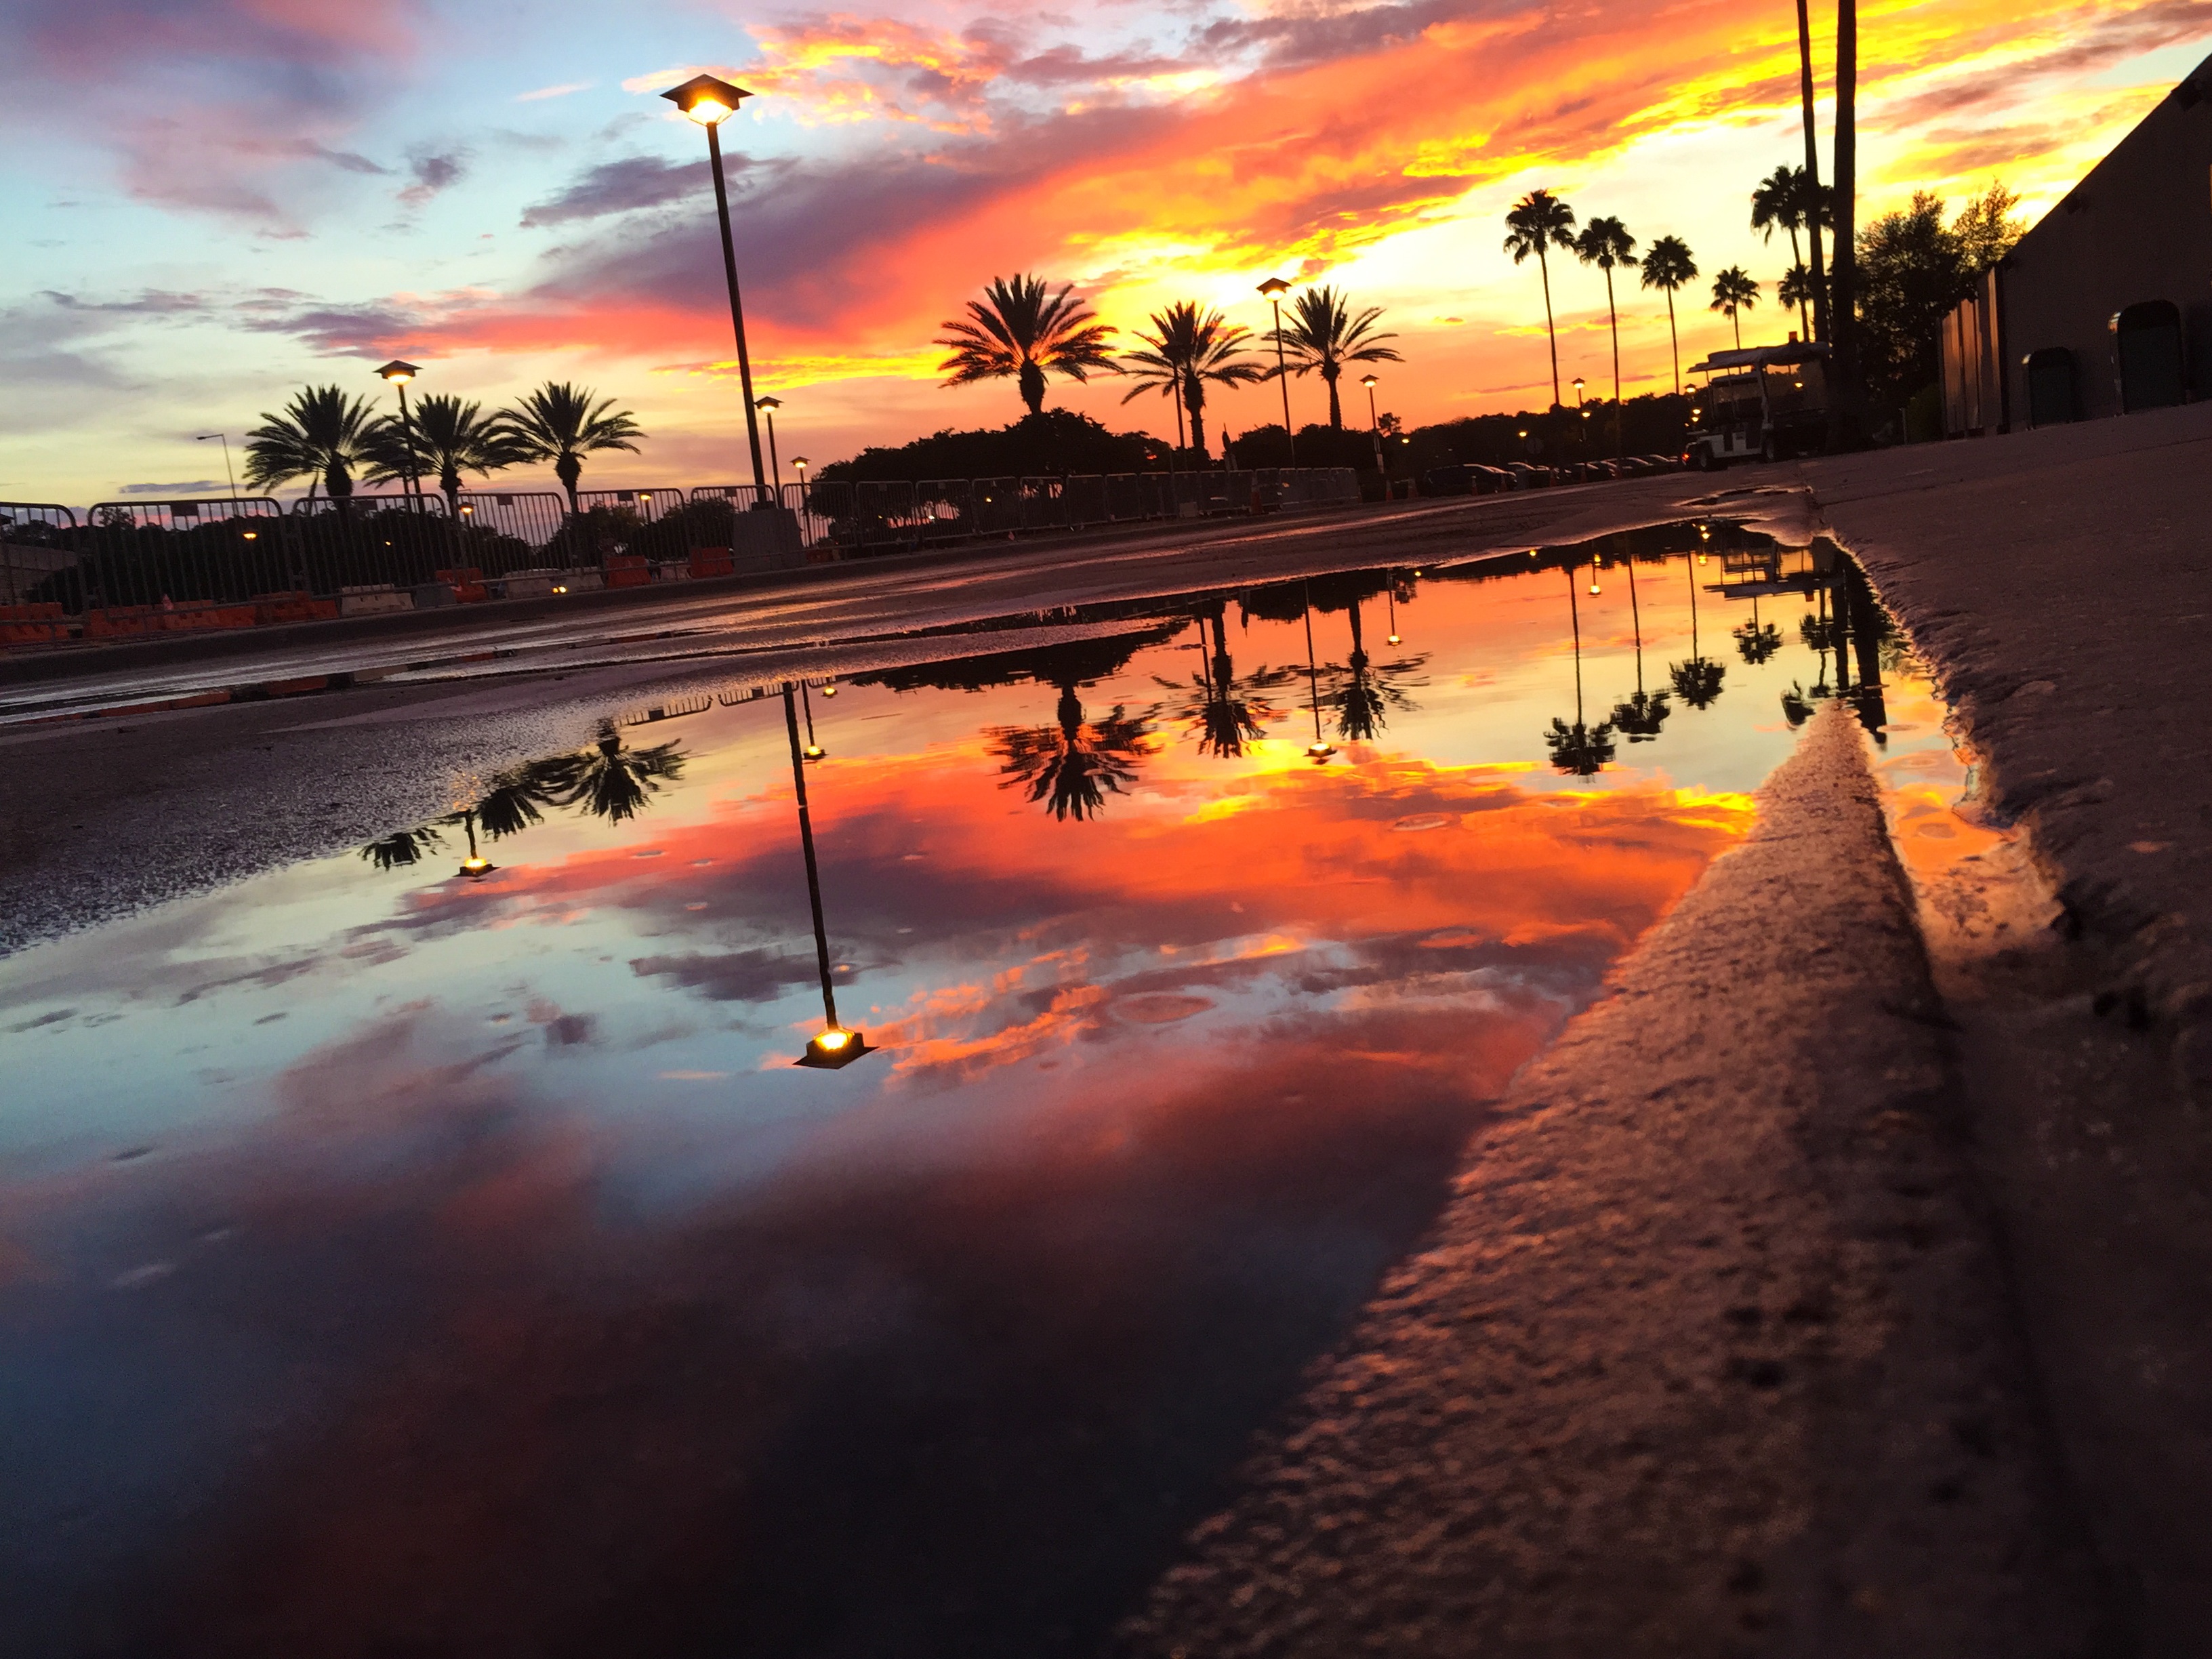
beach, sea, coast, ocean, light, cloud, sun, sunrise, sunset, sunlight, morning, wave, dawn, dusk, evening, reflection